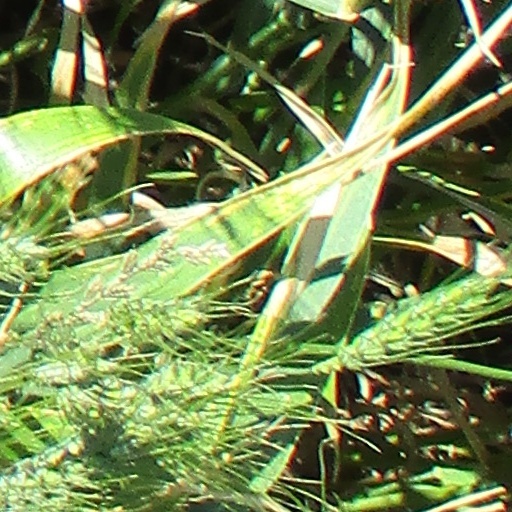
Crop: wheat